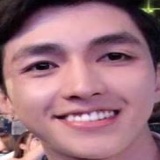
diễn viên Bình An